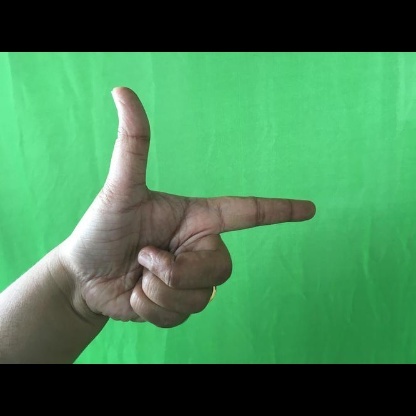
Mudra: Chandrakala